Llullaillaco

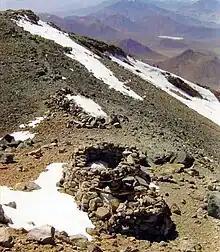
Squat ruined buildings on a mountain slope with snowy patches

It is not clear whether there are glaciers on Llullaillaco—some sources contend that there are no glaciers on Llullaillaco, which would make it the highest mountain in the world without one, while others state that there are small glaciers above altitude, four permanent snowpatches of glaciers on the northeastern and southern flanks, or a single glacier above elevation. In 2006 the General Water Directorate of Chile stated that there were seven separate ice bodies on the mountain, all on the northwestern side. An ice slab was reported in 1958 on the western slope between elevation, but it is not a glacier. The lack of glaciers is a consequence of the dry climate, as the high insolation and dry air cause all snow to evaporate before it can form glaciers.